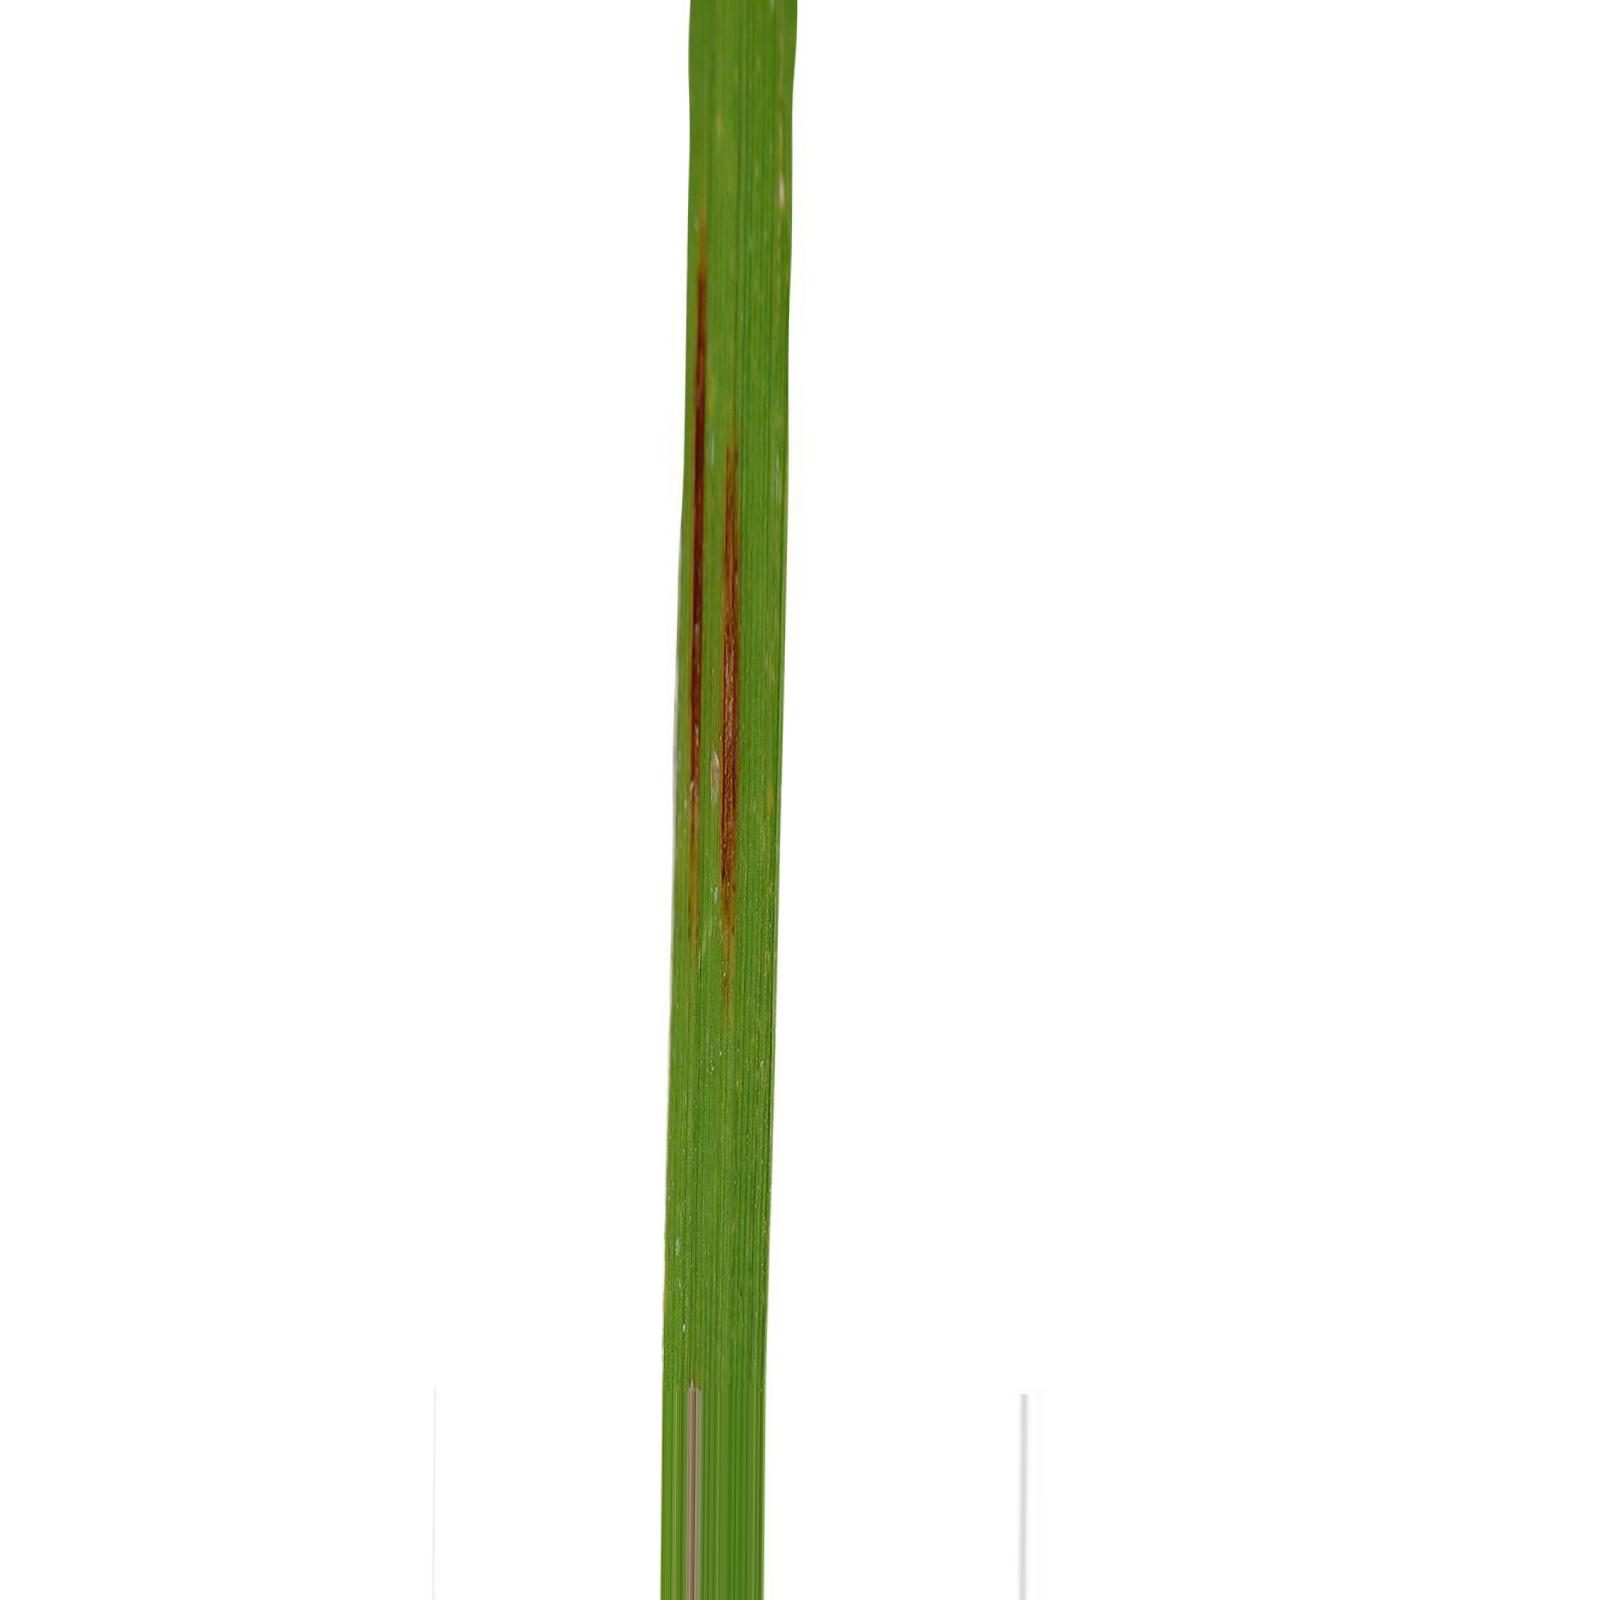
Nhãn: Bệnh Gạch Nâu ( Narrow Brown Spot )